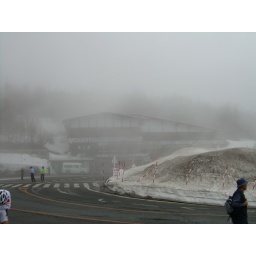
Low-lying cumulus clouds had decided to low-lie around the mountain that morning,.